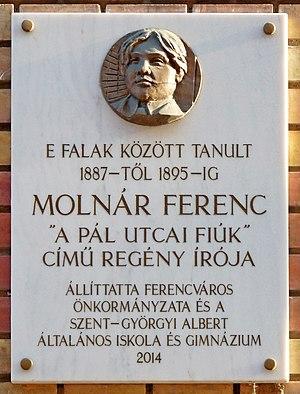
Plaque commémorative à M. Ferenc Molnár (1878–1952) écrivain et journaliste hongrois, l'auteur du roman «